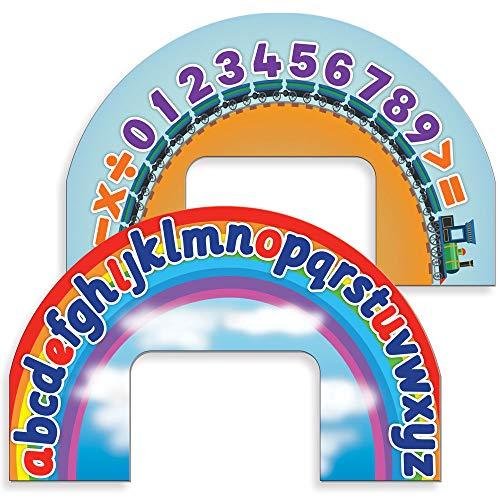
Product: Junior Learning Touchtronic Placeholder Toy
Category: Toys & Games | Learning & Education
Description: Touchtronic Placeholder helps children place their Touchtronic Letters and Numbers in an arc around their iPad.
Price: $15.38
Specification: ProductDimensions:13x9x0.3inches|ItemWeight:3.2ounces|ShippingWeight:8.8ounces(Viewshippingratesandpolicies)|DomesticShipping:ItemcanbeshippedwithinU.S.|InternationalShipping:ThisitemcanbeshippedtoselectcountriesoutsideoftheU.S.LearnMore|ASIN:B0155BWGJQ|Itemmodelnumber:JL307|Manufacturerrecommendedage:36months-15years